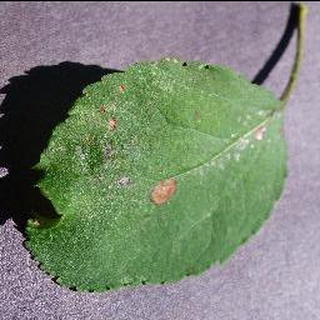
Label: apple_black_rot